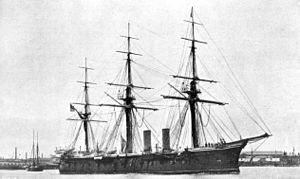
Lord Clyde-klassen
HMS Lord Warden.
Det britiske panserskib Lord Warden, søsat 1865 og i tjeneste 1867-89.
Lord Clyde-klassen bestod af to panserskibe, der blev bygget af træ, fordi den britiske flåde havde store lagre af egetømmer, der ellers ville gå til spilde. Admiralitetet var fuldt ud klar over jernskibenes bedre holdbarhed, men man kviede sig alligevel ved at kassere så meget godt tømmer. Lord Warden var lidt større end søsterskibet Lord Clyde, og Oscar Parkes omtaler det som verdens største træskib, ikke i længde og bredde, men i vægt.